Susana Torre

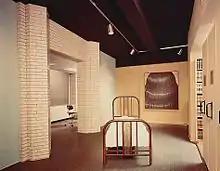
Law Office, New York City, 1977

In 1972 Torre joined the faculty of SUNY at Old Westbury, NY, where she developed the Art Department’s first design curriculum. The following year she co-founded the Archive of Women in Architecture of The Architectural League of New York, which led to the 1977 exhibition “Women in American Architecture: A Historic and Contemporary Perspective” that she curated and for which she edited the book of the same title. In 1978 she established The Architectural Studio in New York City. One of her first projects in New York, the Law Offices of art collector Harry Torczyner, was selected by the American Institute of Architects as one of the seventies’ memorable spaces (AIA Journal, January 1980).